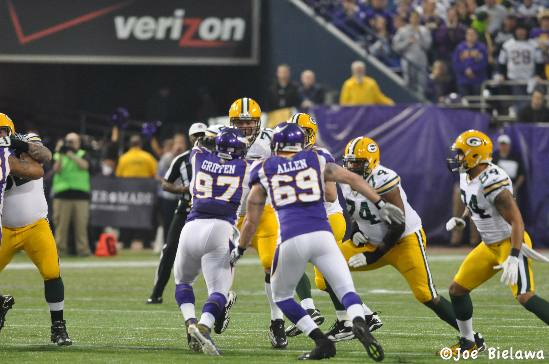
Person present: Yes